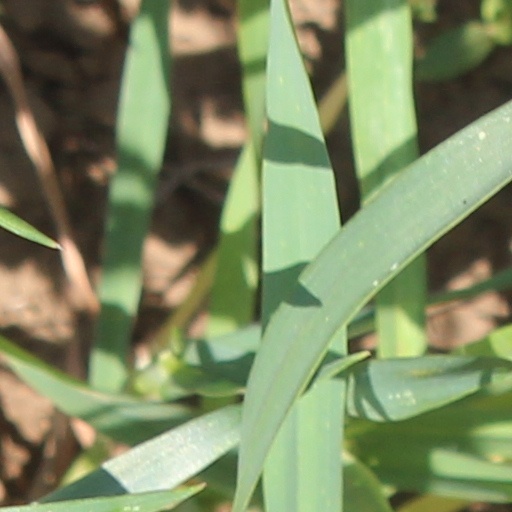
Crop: wheat